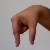
The image shows a hand gesture representing the letter 'Q' in Indian Sign Language.